Agriculture in Turkey

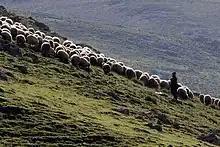
Sheep in Dereli

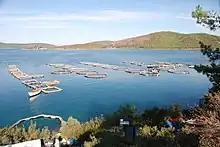
Fish farming in Aegean Turkey

There are about a thousand species of herbs, medicines and spices, of which almost half are exported, with oregano, bay leaves, sage, aniseed and cumin being the top export earners. Much aniseed is used in the country to flavour rakı. Turkey produces most of the world's oregano, and garlic is grown. Opium is grown for medicines.